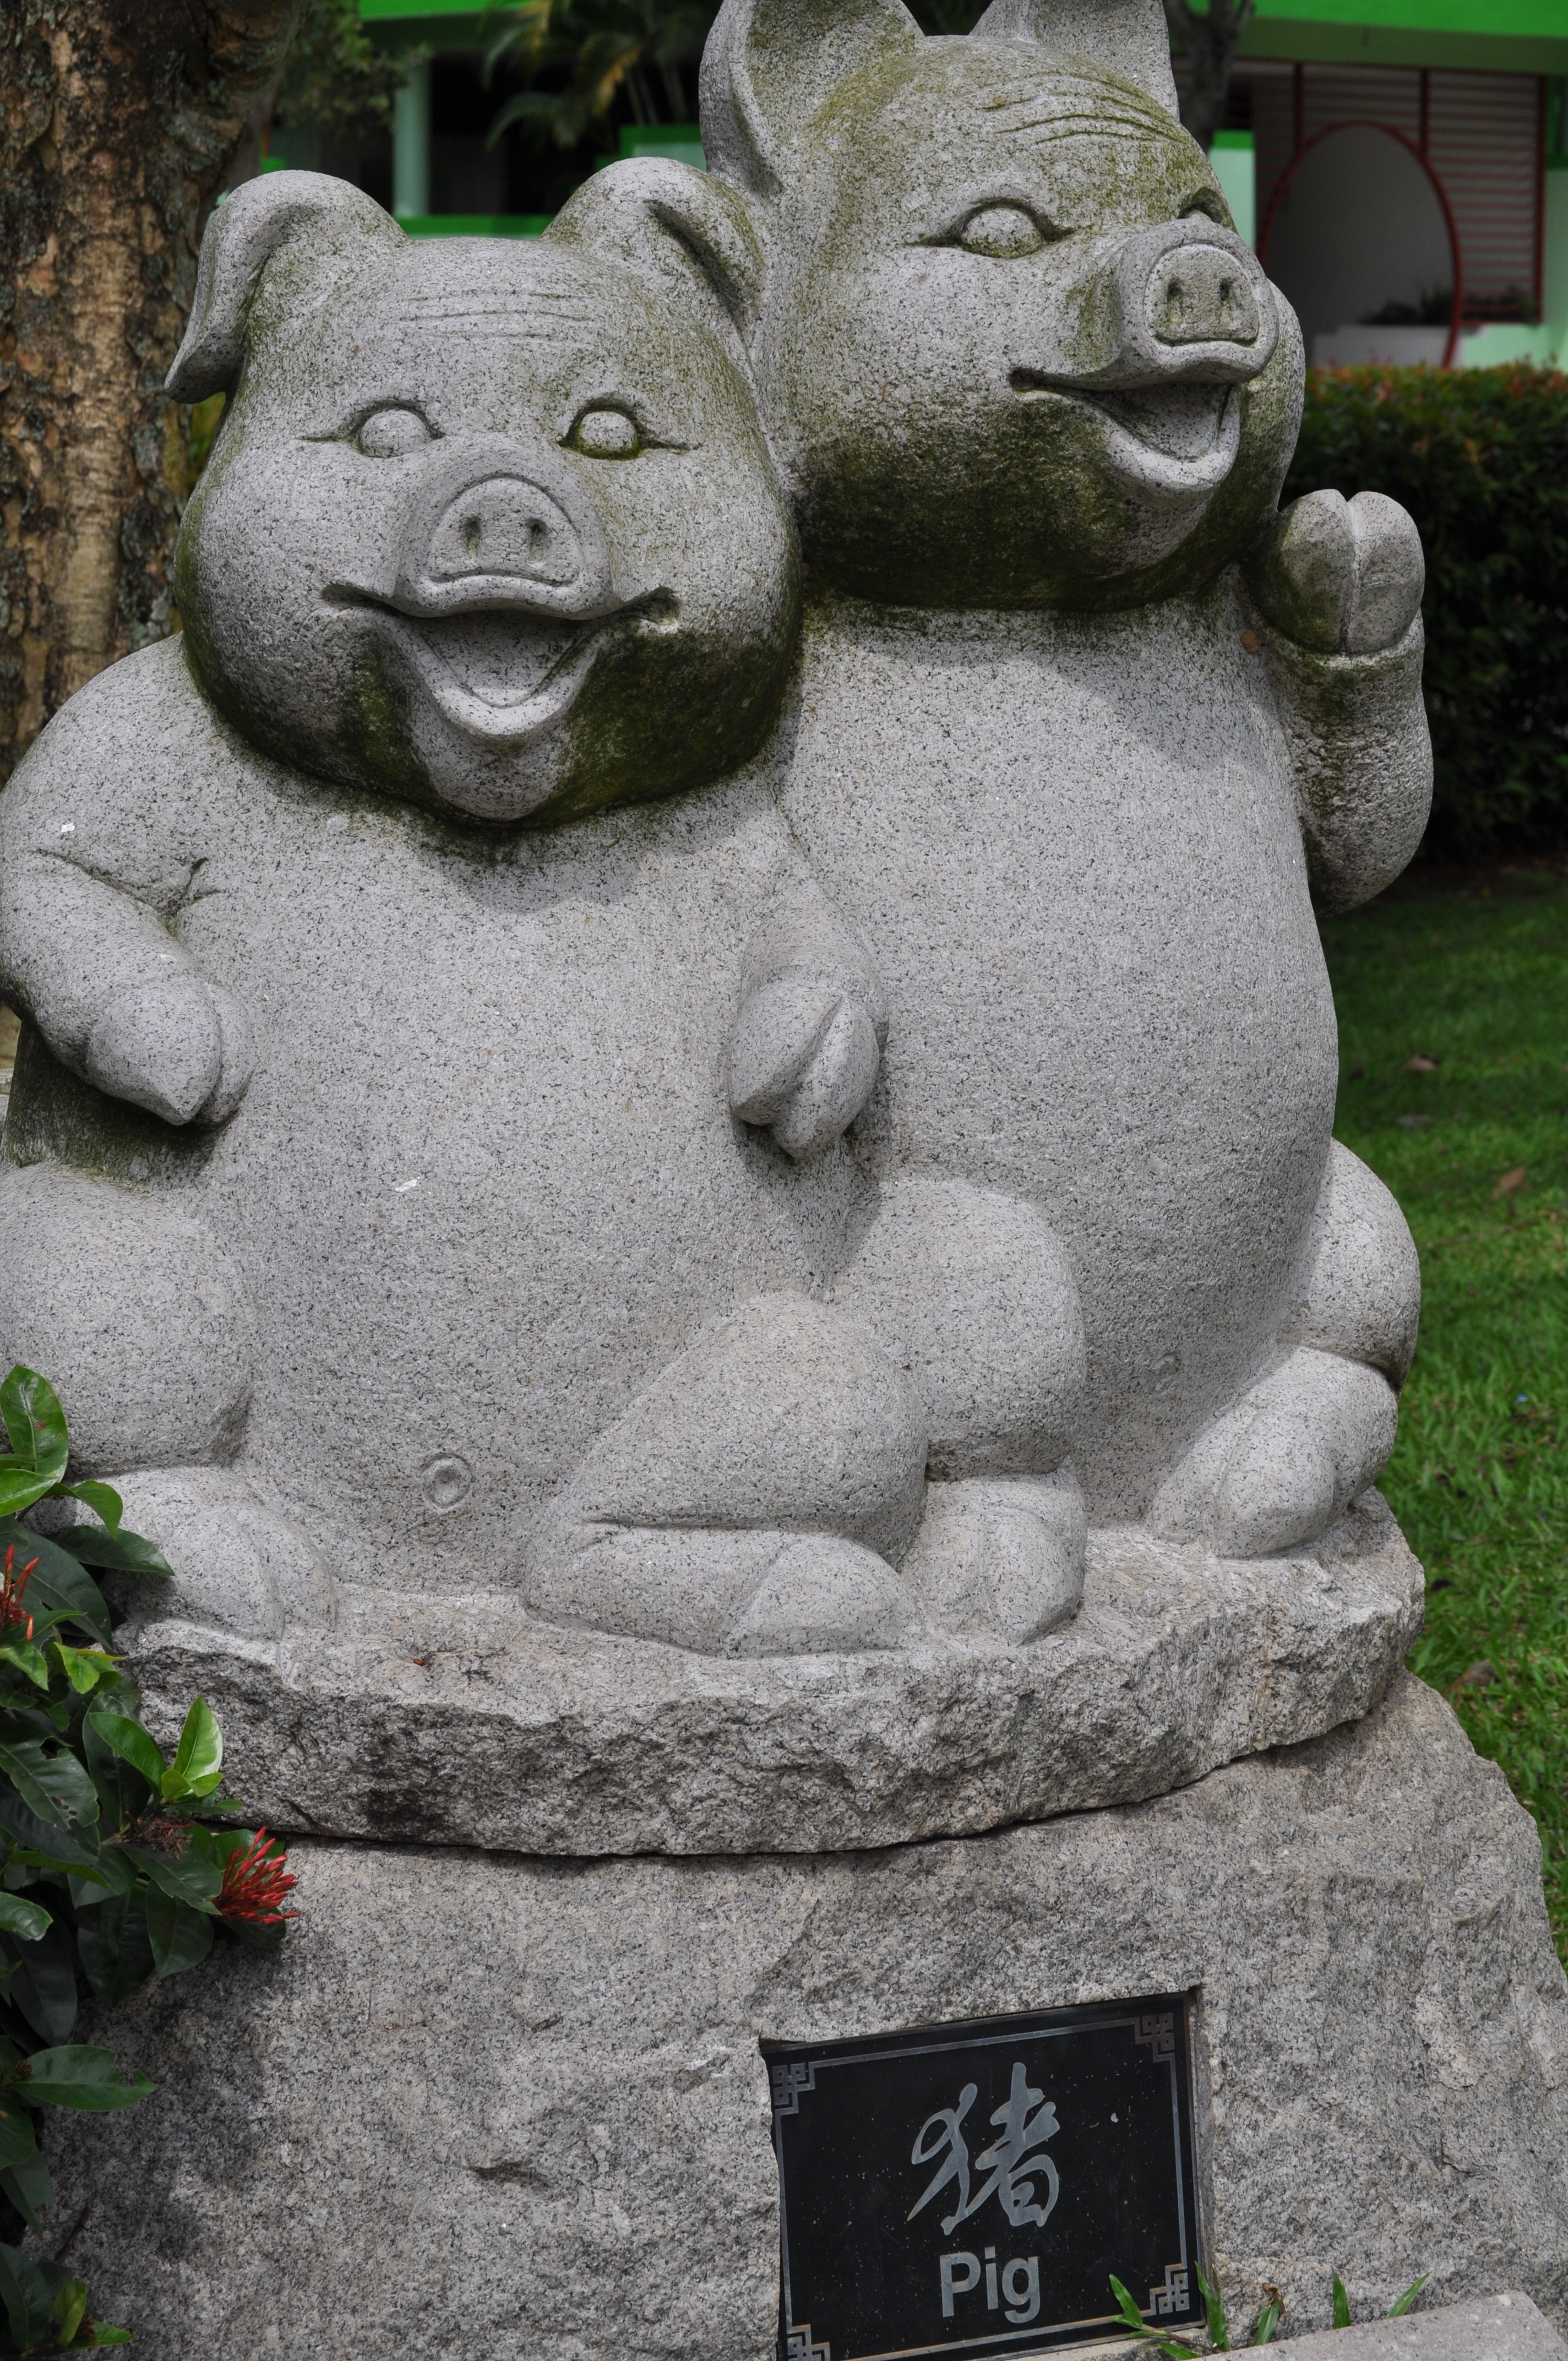
rock, creative, structure, stone, monument, asian, statue, artistic, artwork, sculpture, art, creativity, design, temple, pigs, headstone, carving, stonework, singapore, stone carving, chinese garden, singaporean